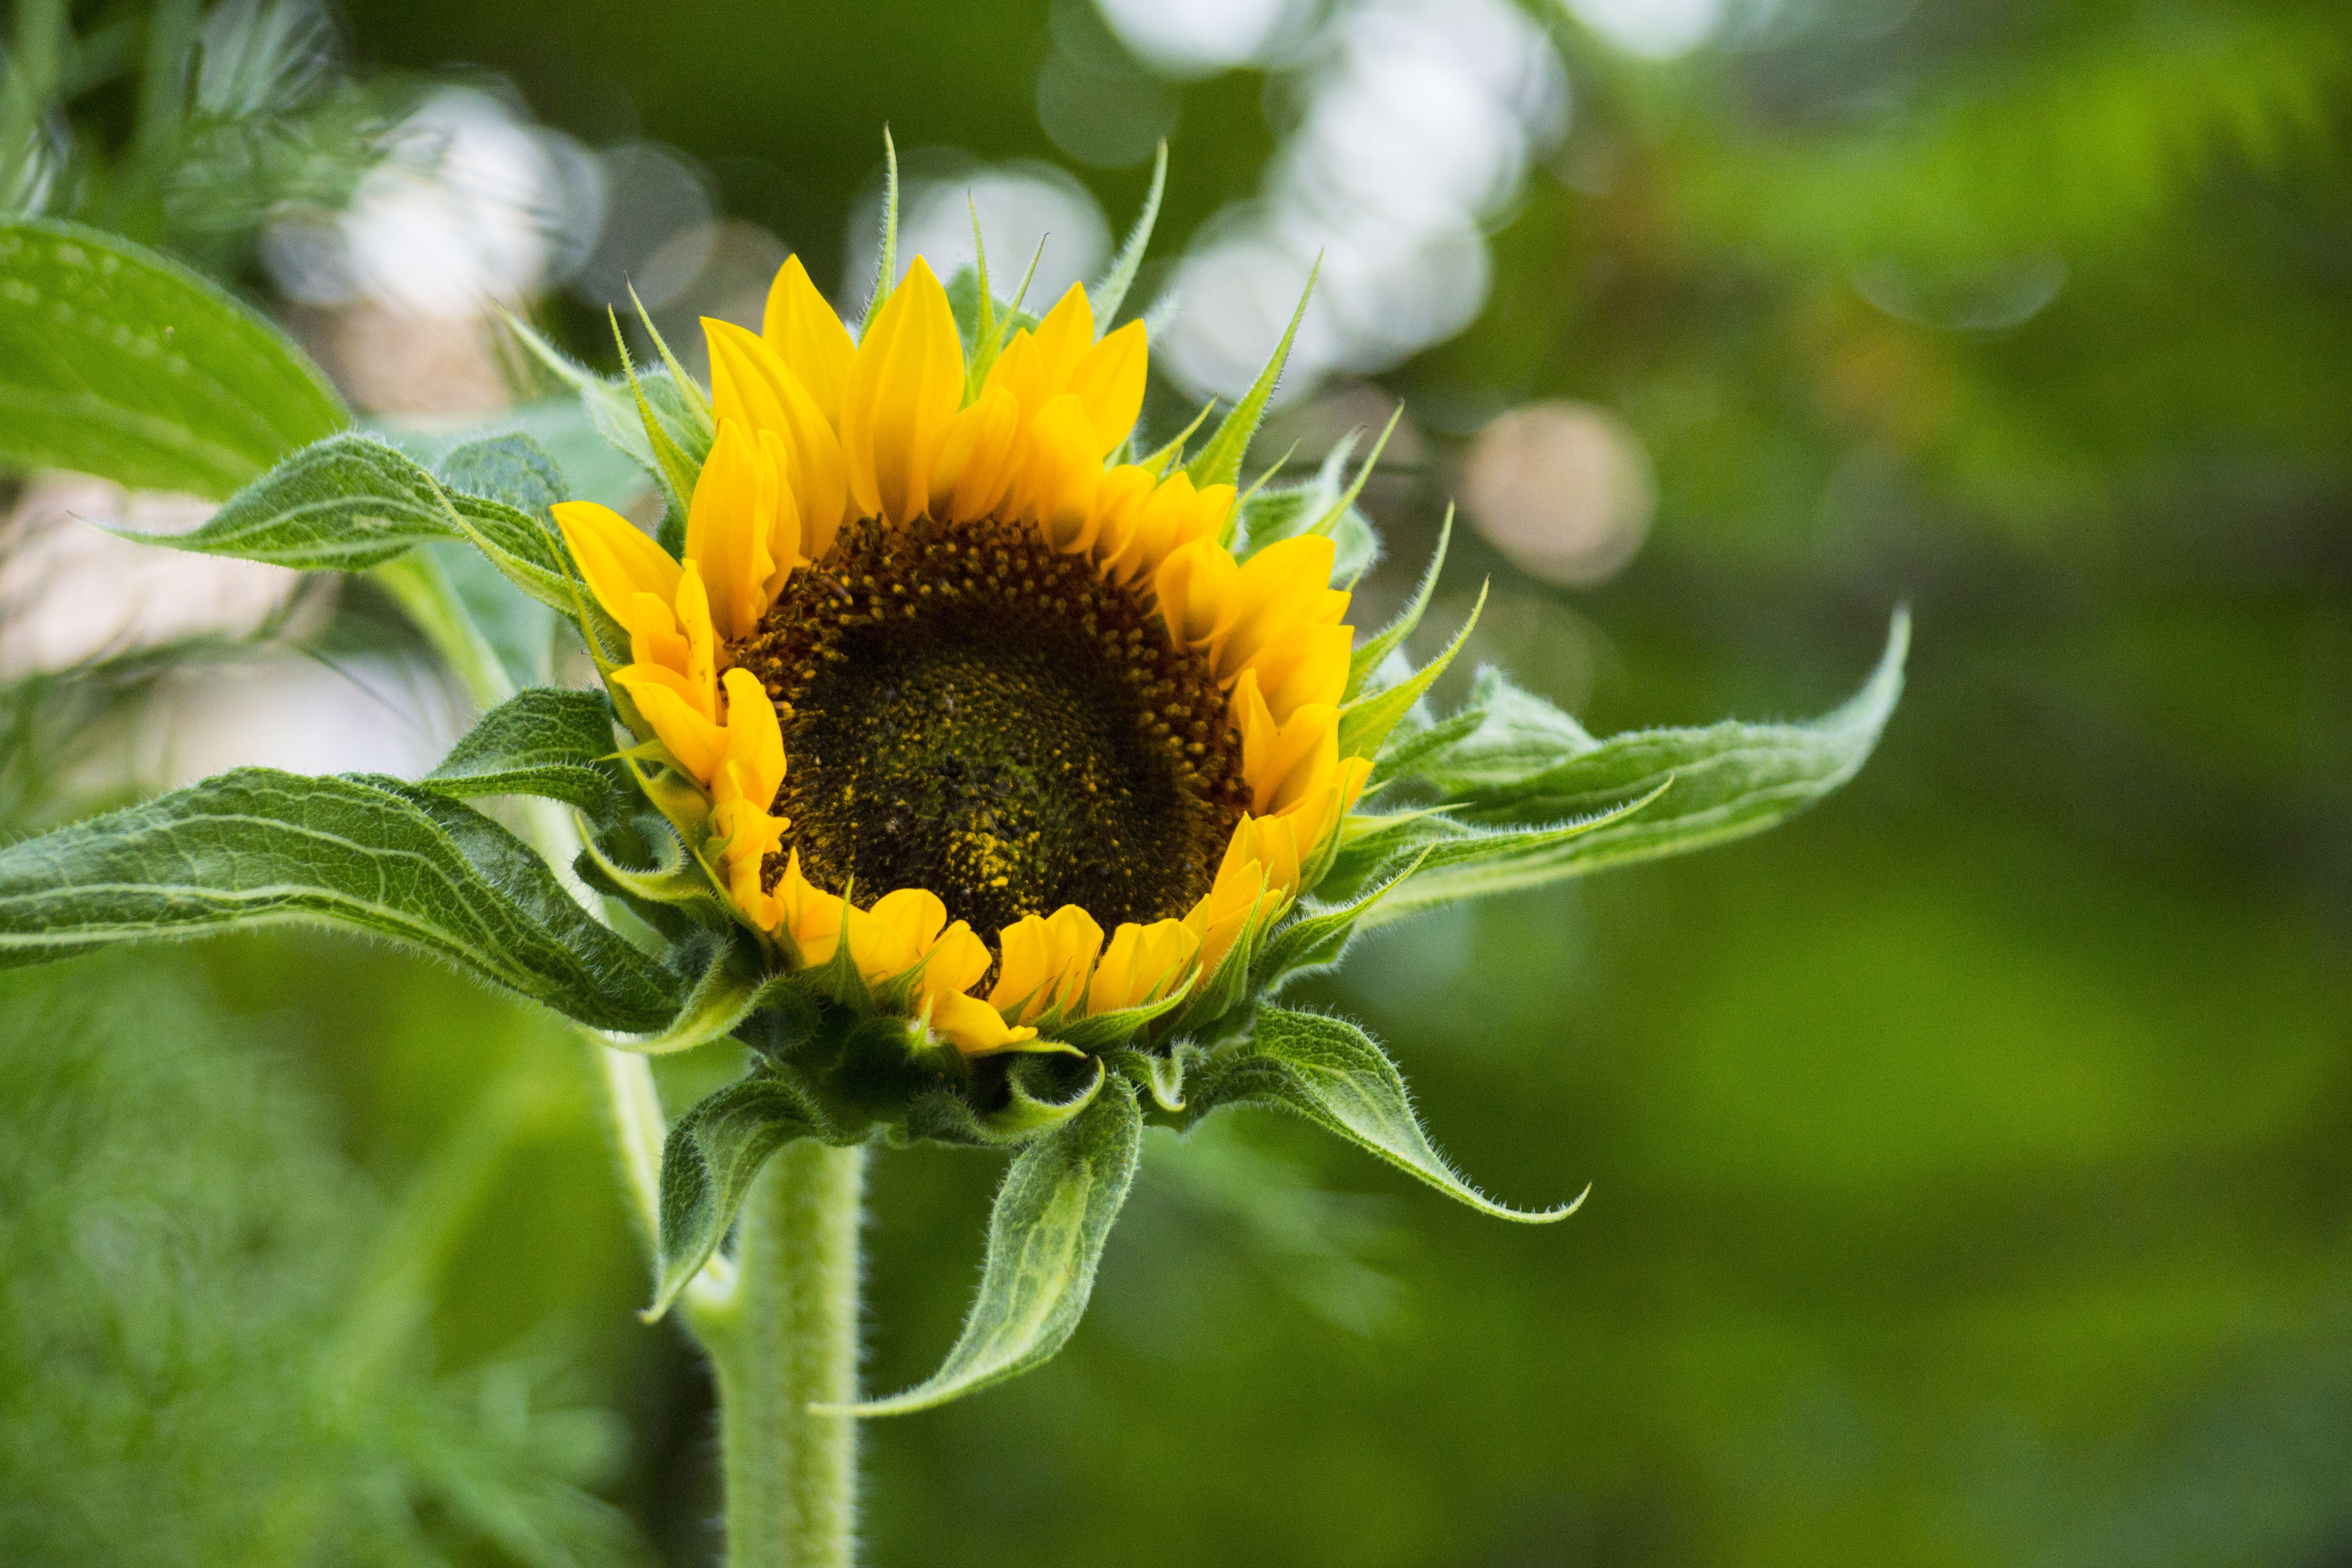
nature, plant, field, flower, summer, green, botany, yellow, garden, flora, sunflower, wildflower, thistle, macro photography, flowering plant, daisy family, plant stem, land plant